Scaffolding

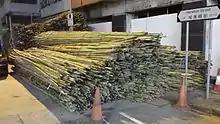
Bamboo scaffolding in Hong Kong disassembled

The spacings of the basic elements in the scaffold are fairly standard. For a general purpose scaffold the maximum bay length is 2.1 m, for heavier work the bay size is reduced to 2 or even 1.8 m while for inspection a bay width of up to 2.7 m is allowed.